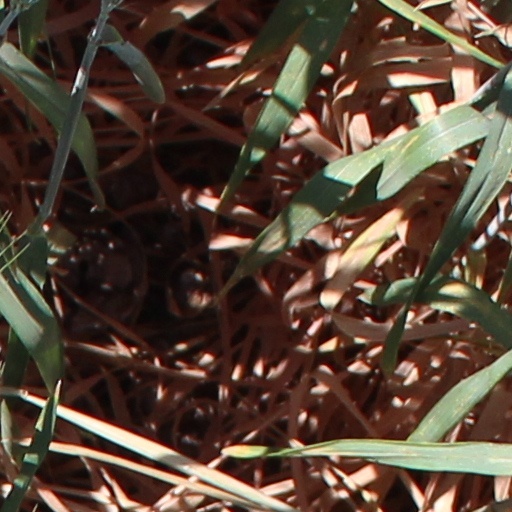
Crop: wheat